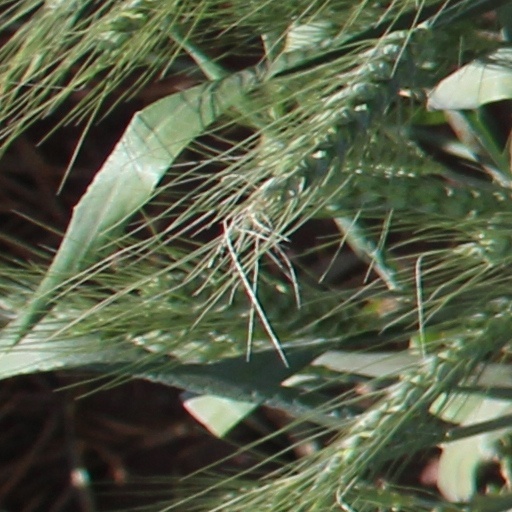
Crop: wheat